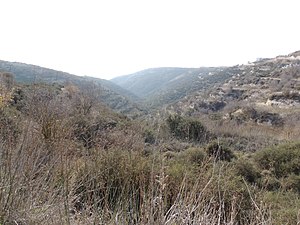
Tsáda / Landskab
Landskabet.
Tsáda er en lille by på den vestlige del af Cypern. Den ligger i distriktet Eparchía Páfou, i den vestlige del af landet, 90 km vest for hovedstaden Nicosia og 8 kilometer nord for Paphos. Tsáda ligger 619 meter over havet. Den har 1.043 indbyggere.